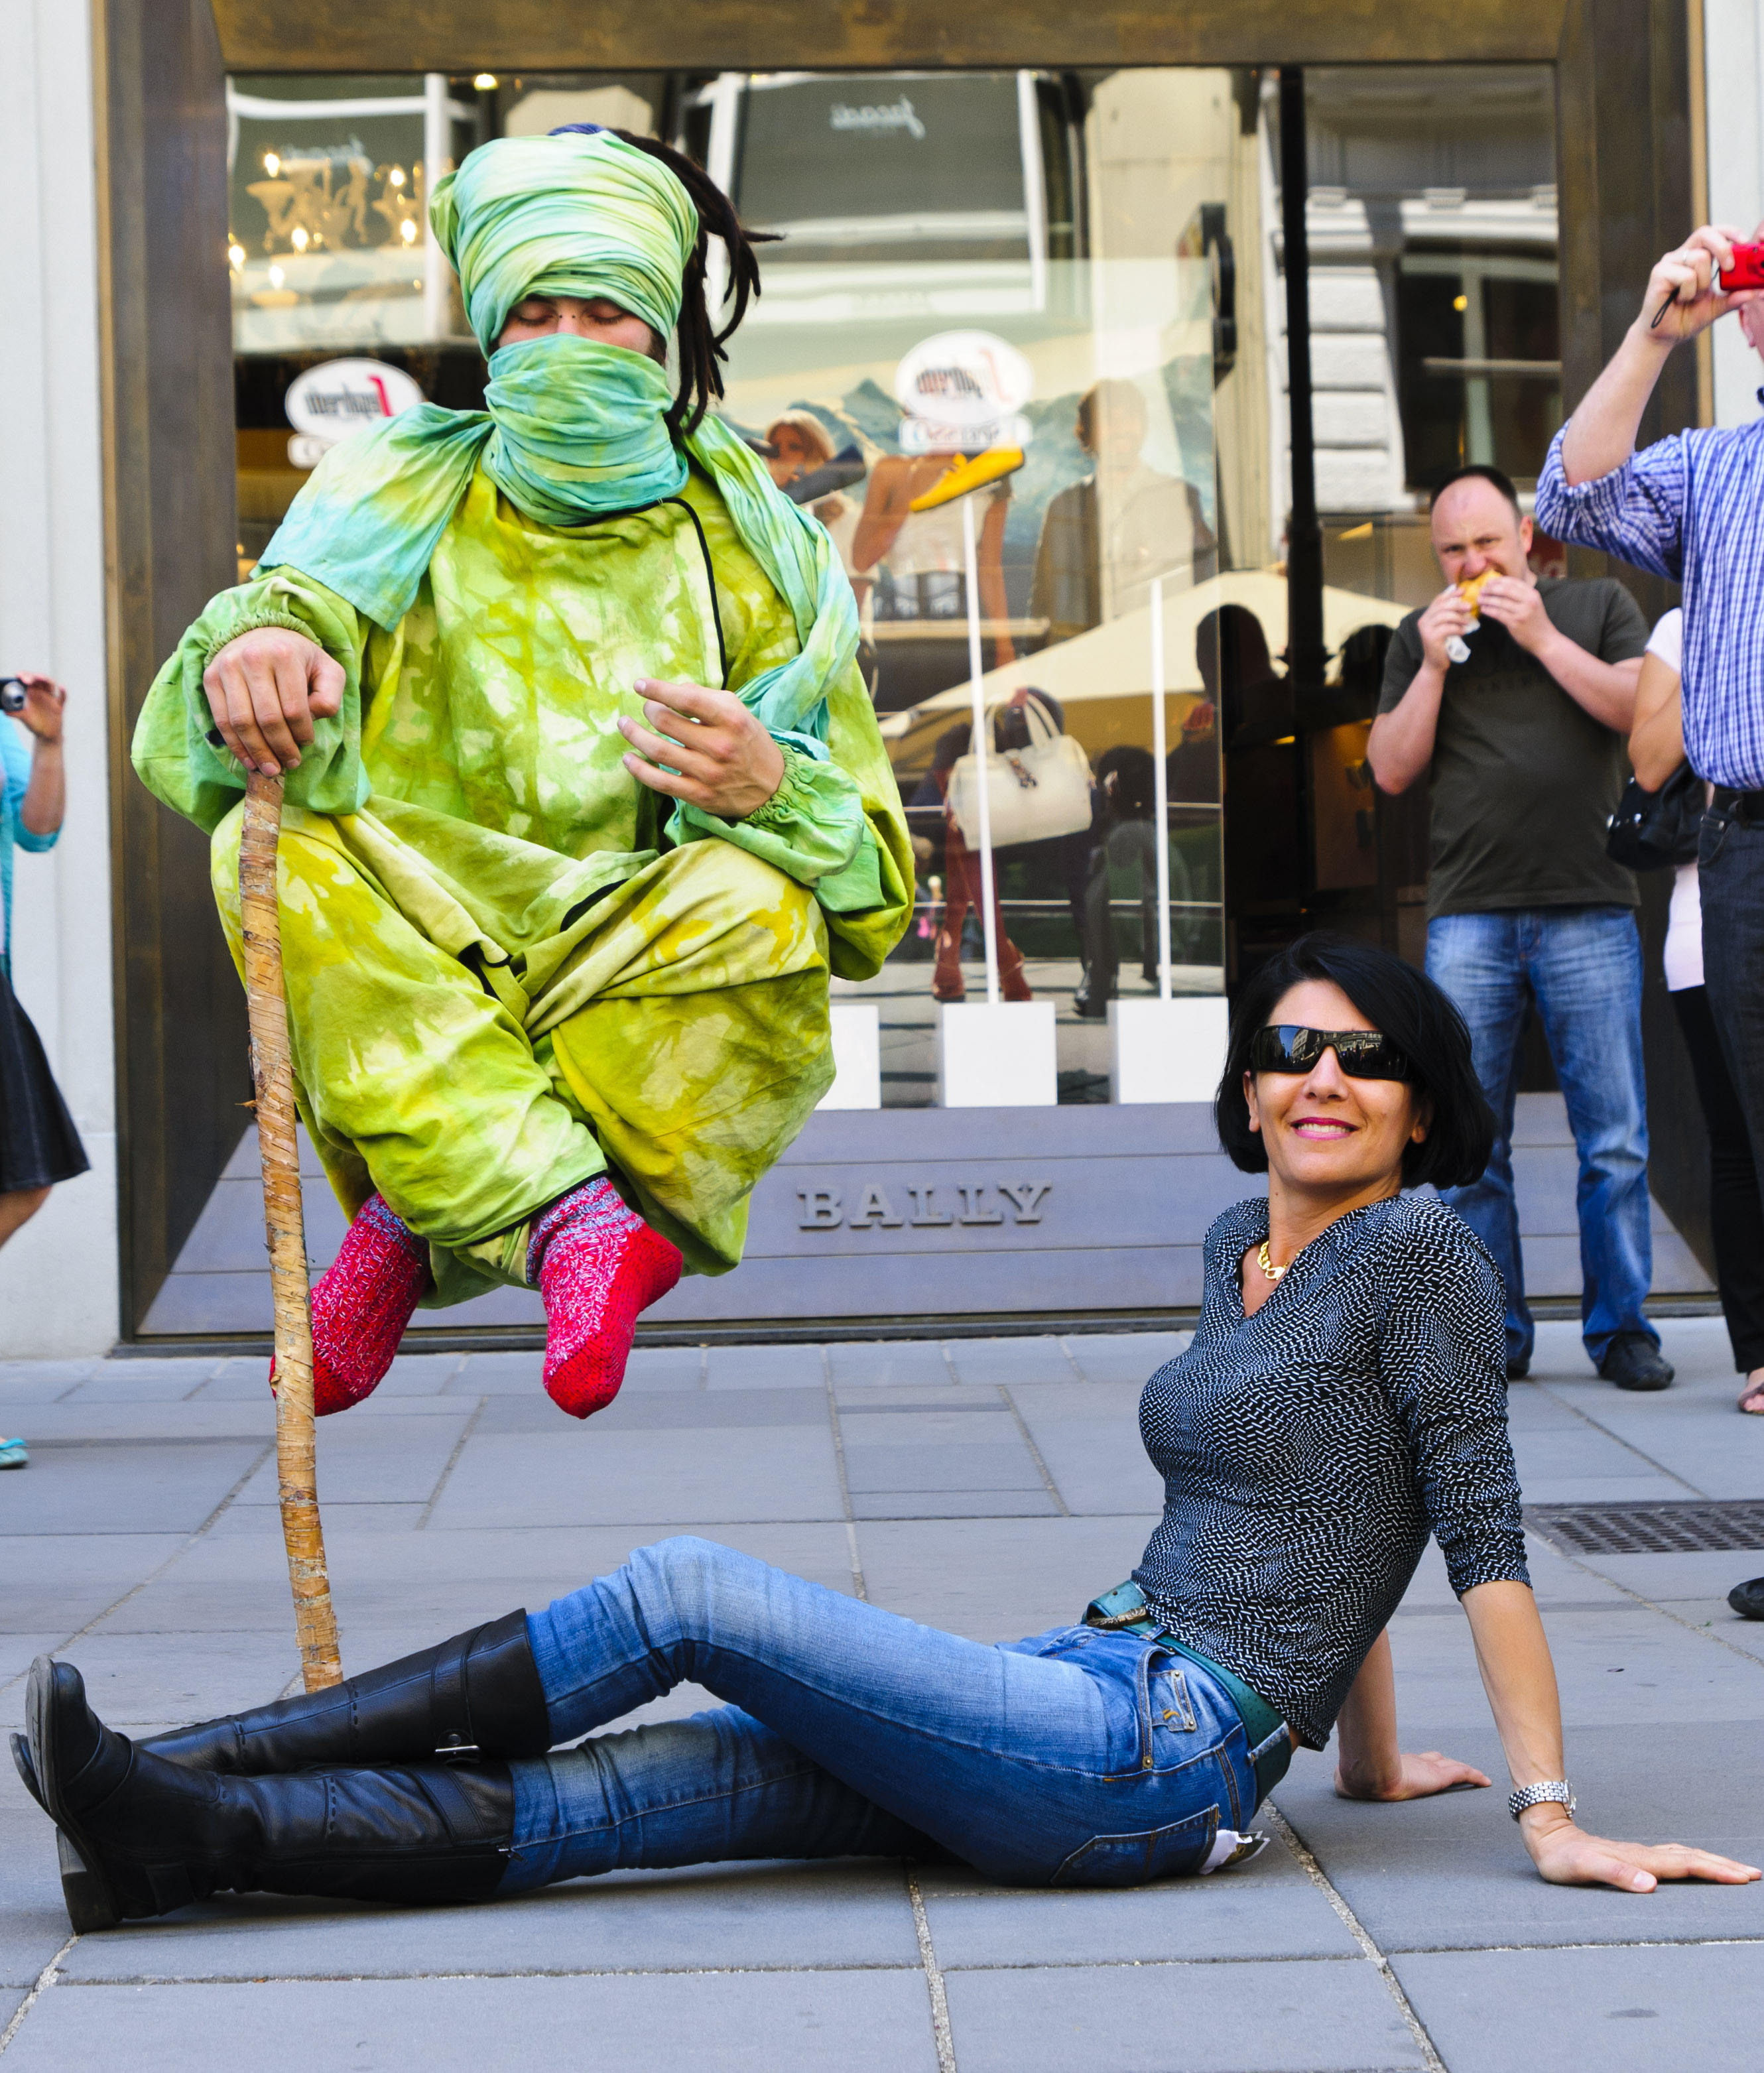
road, street, color, nikon, clothing, art, vienna, costume, d300, vien